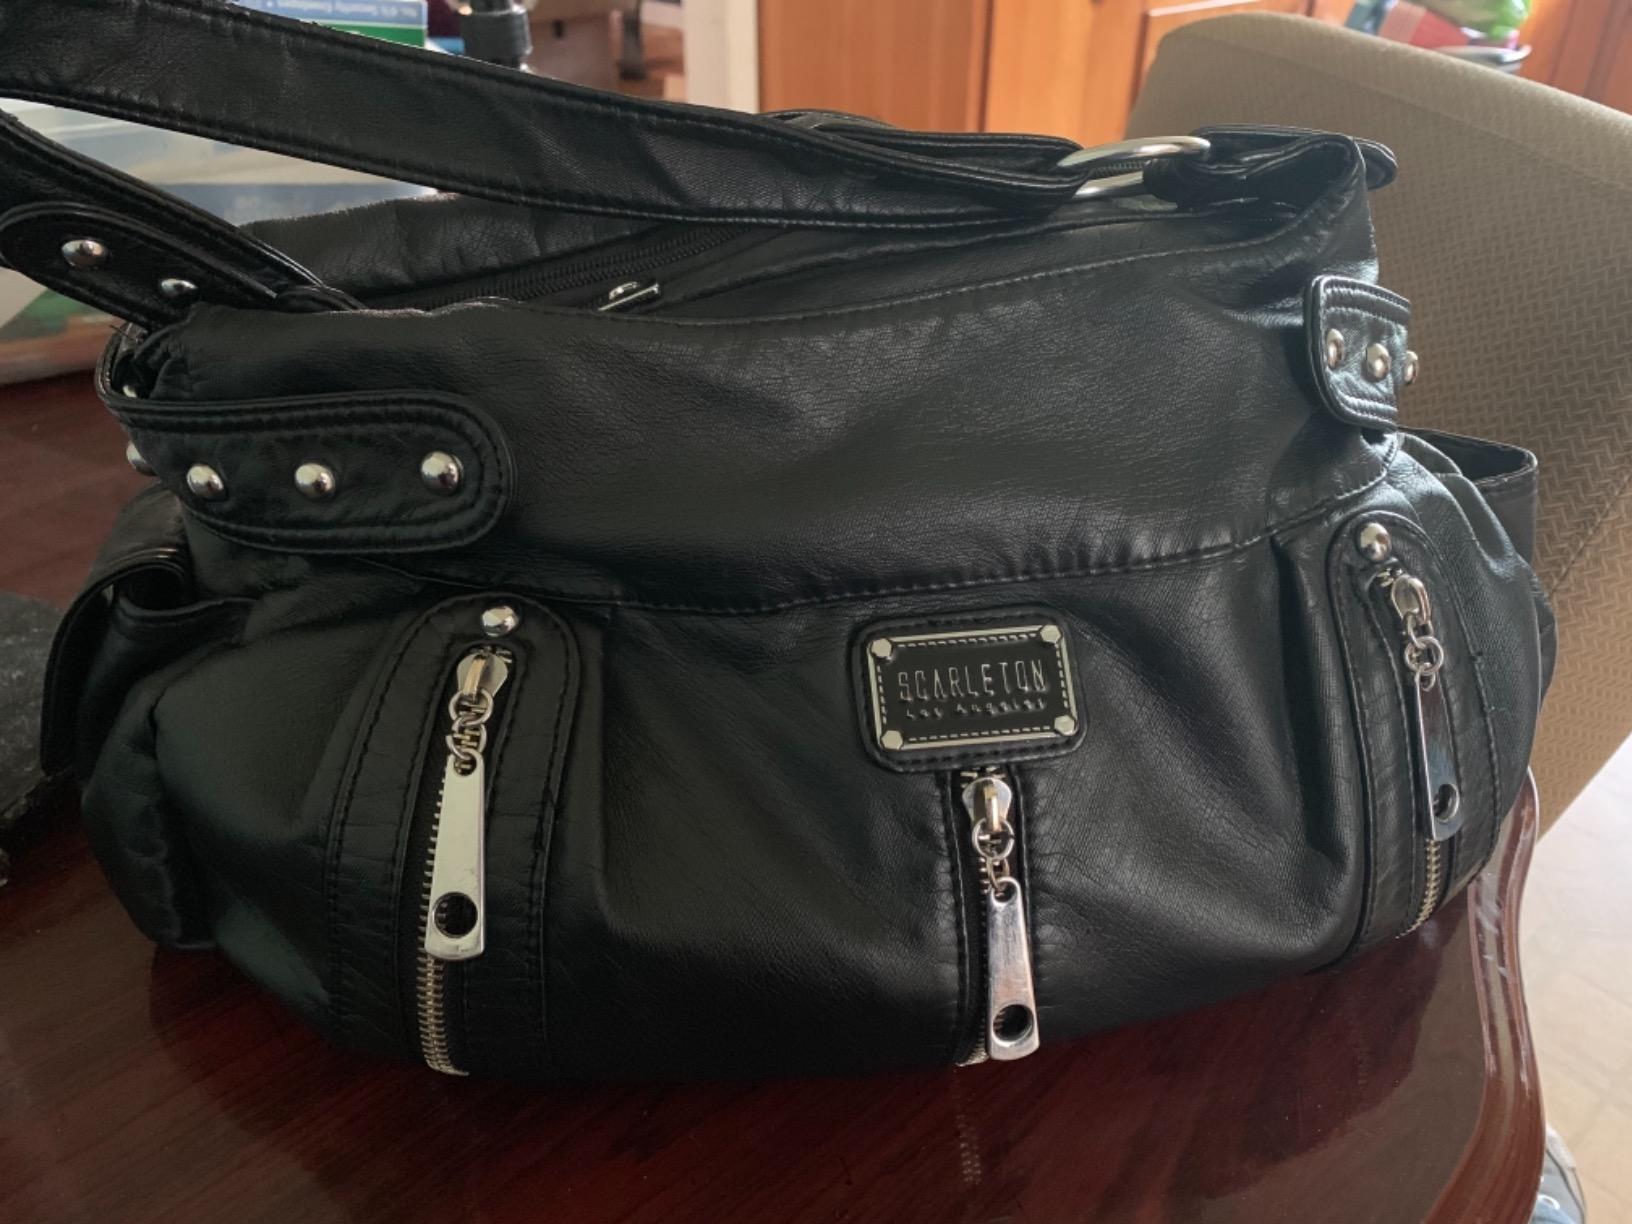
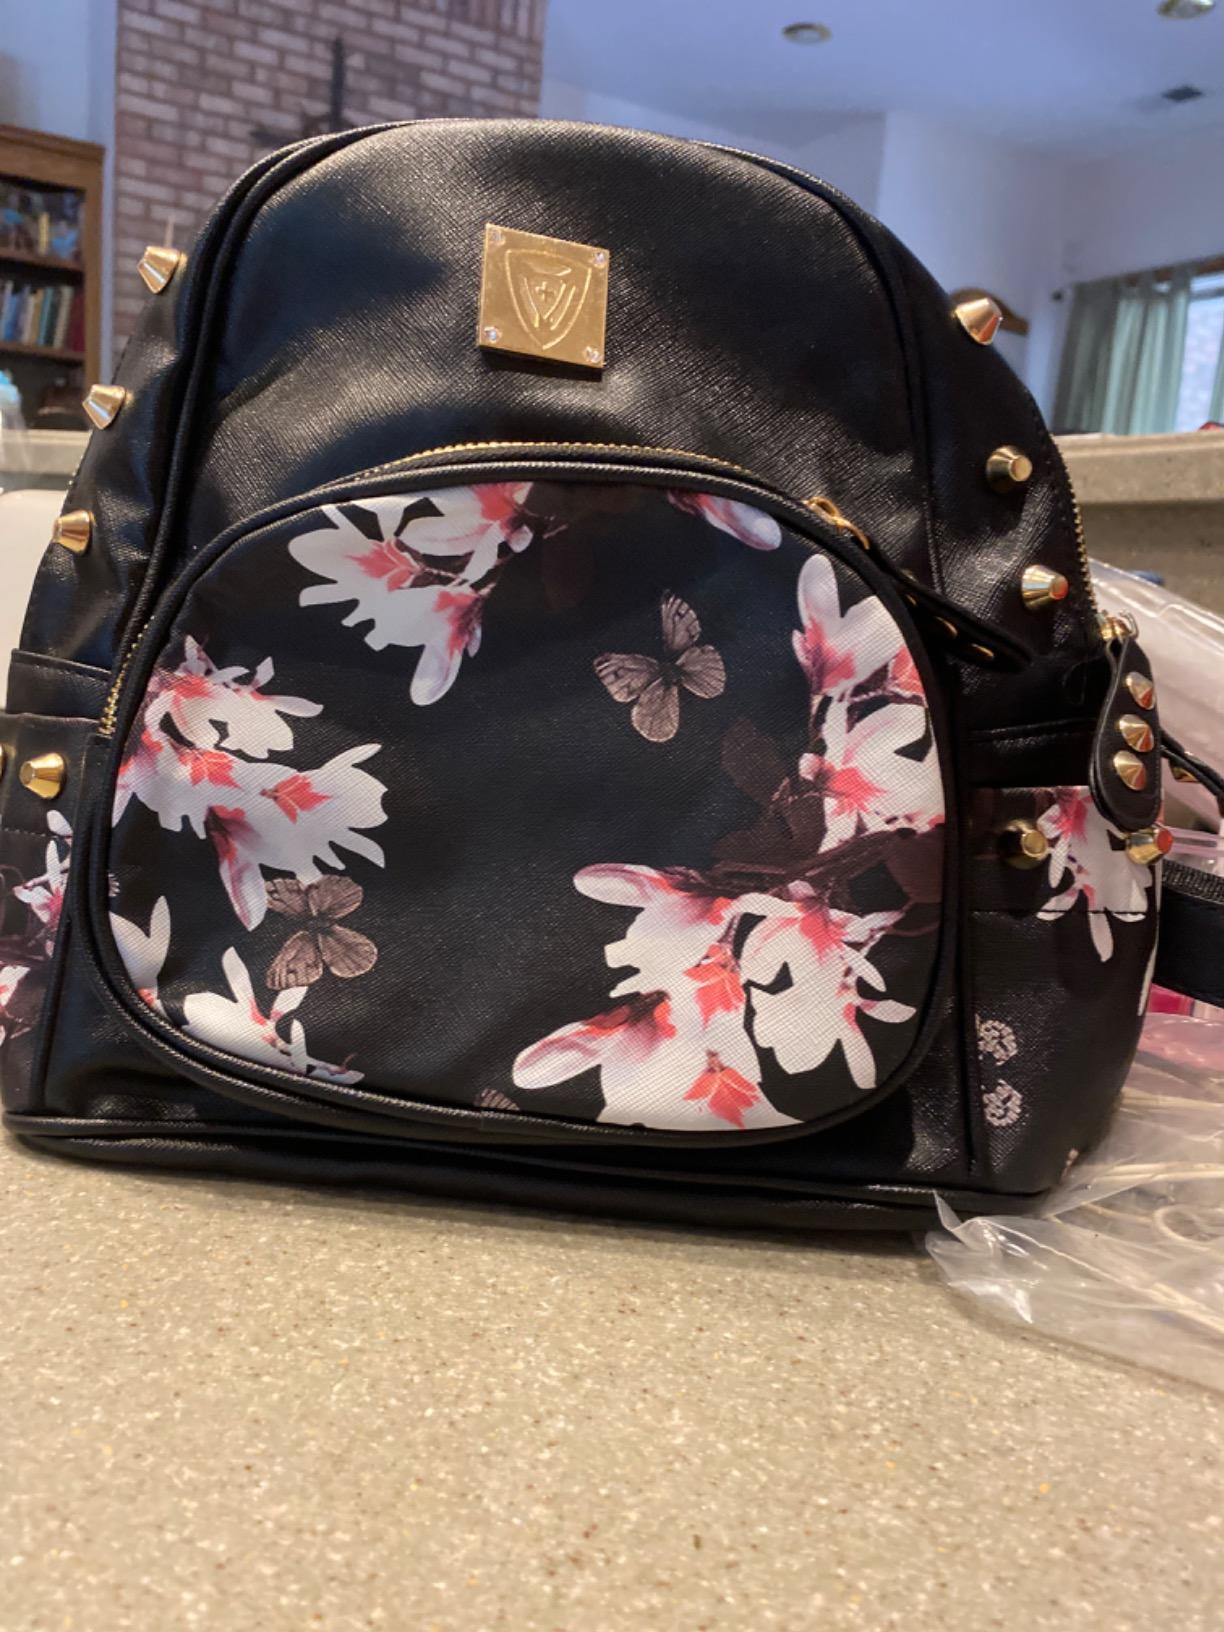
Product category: accessories_handbag
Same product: no